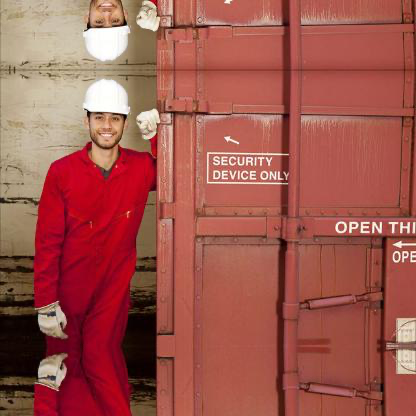
Objects in the image:
label: helmet
label: helmet